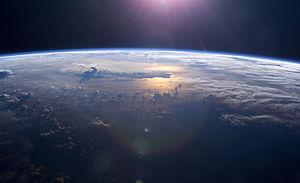
L'océan Pacifique est l'océan le plus vaste du globe terrestre. Le Pacifique fait partie de l'océan mondial et il comporte deux océans : le Pacifique Nord et le Pacifique Sud. Le Pacifique s'étend sur une surface de 166 241 700 km², soit environ un tiers de la surface totale de la Terre et 21,5 millions km² de plus que la surface totale de la planète Mars. Il comprend l'Océanie dans sa totalité et quelques autres îles et archipels qui font traditionnellement partie de l'Asie. Il est entouré par l'Amérique, le continent Antarctique, l'Australie, la Nouvelle-Guinée et l'Asie. La ligne de changement de date le traverse aux alentours du 180ᵉ méridien.